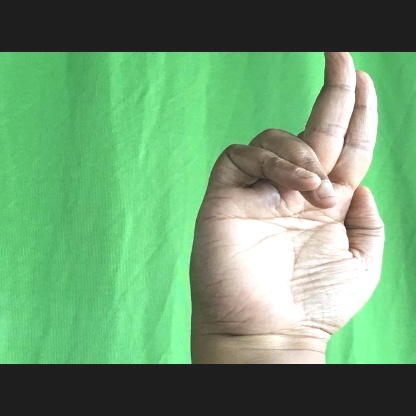
Mudra: Ardhapathaka